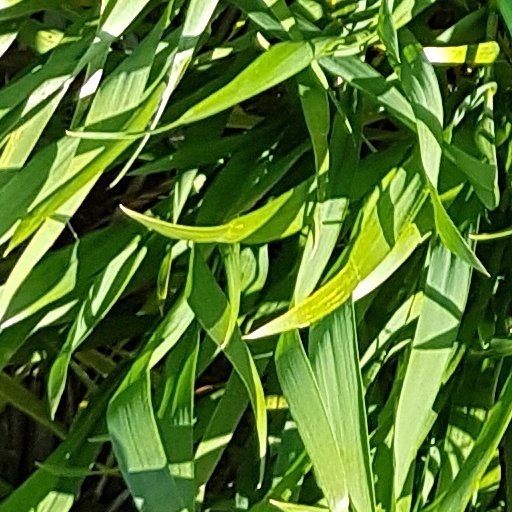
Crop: wheat